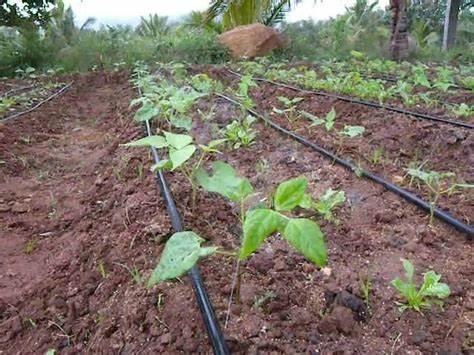
Mbegu za kilimo ambazo zimepandwa katika shamba linalotumia mbinu za kisasa za kilimo ikiwemo usambazaji wa mabomba ya kumwagilia zimeota na kutoa mimea.